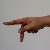
The image shows a hand gesture representing the letter 'P' in Indian Sign Language.